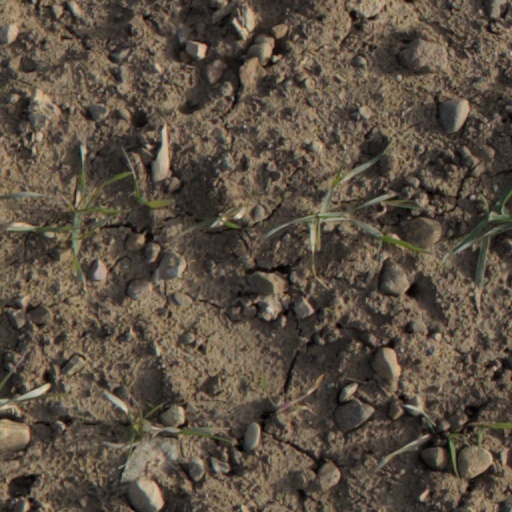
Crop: wheat